Thomas Irwin (American politician)

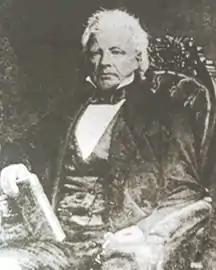

Thomas Irwin (February 22, 1785 – May 14, 1870) was a United States representative from Pennsylvania and a United States district judge of the United States District Court for the Western District of Pennsylvania.